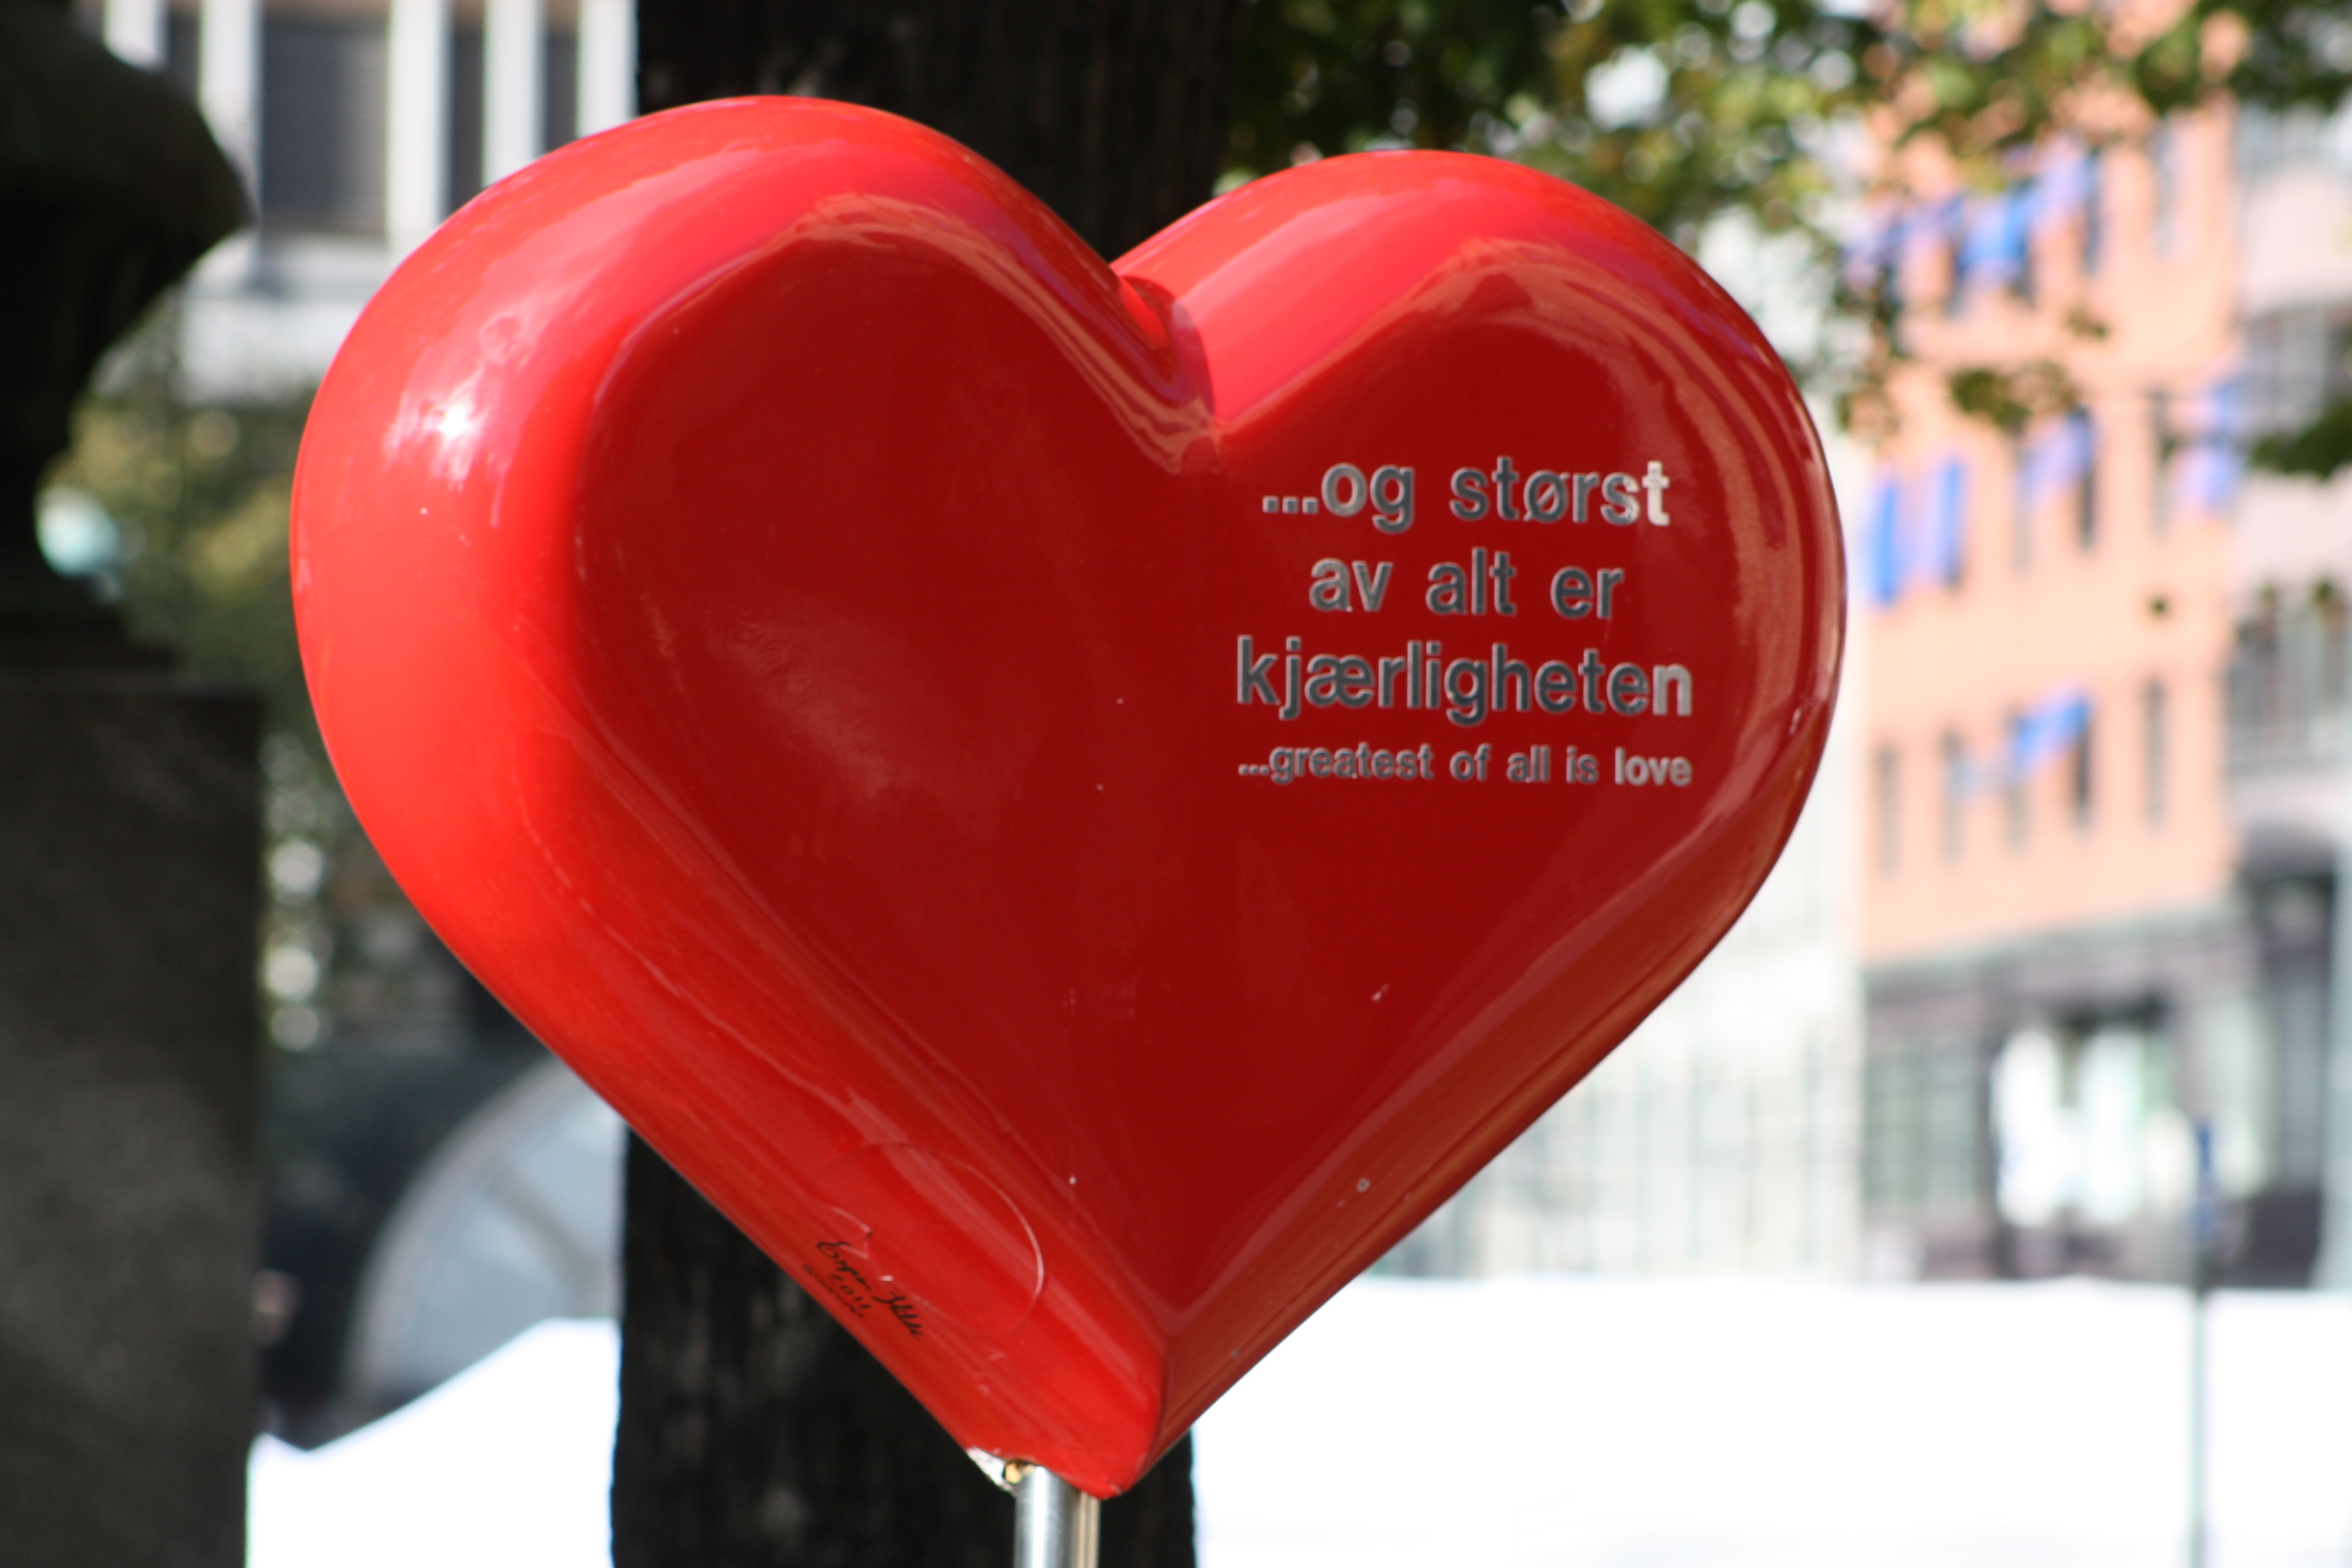
balloon, love, heart, red, color, organ, emotion